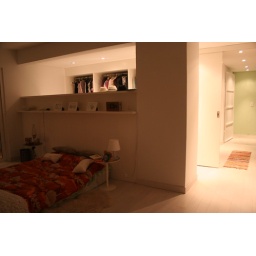
moving from my old apartment to my new house. Im by the river, overlooking green through every window